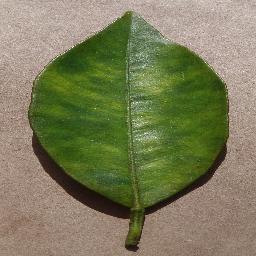
Label: Orange___Haunglongbing_(Citrus_greening)